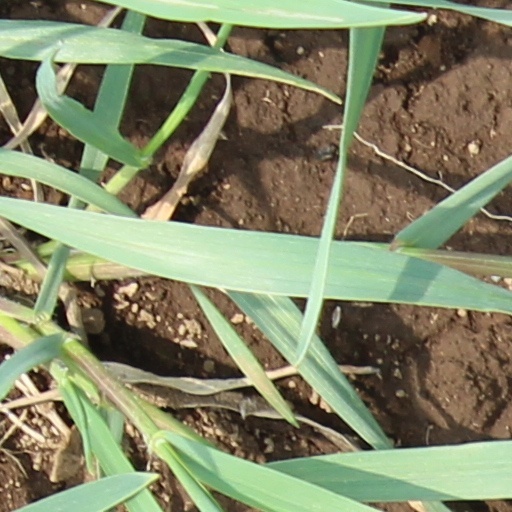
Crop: wheat